Pork

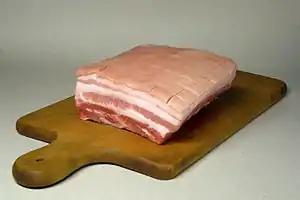
Pork belly cut, showing layers of muscle and fat

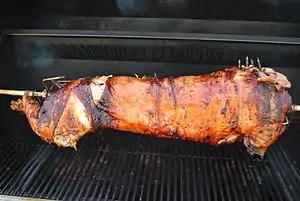
A pig being slow-roasted on a rotisserie

Pork is the culinary name for the meat of the pig ("Sus domesticus"). It is the most commonly consumed meat worldwide, with evidence of pig husbandry dating back to 8000–9000 BCE.